Describe the emotion expressed in this image:  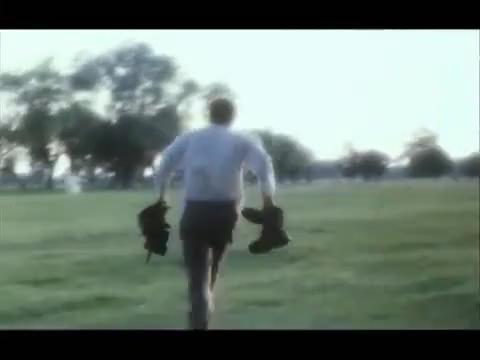
This person displays Pain, valence and arousal with low intensity.